Amusement arcade

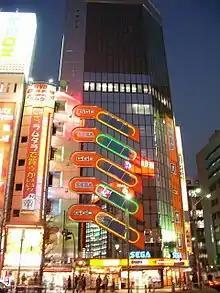
"GiGO", a former large 6 floor Sega game center on Chuo Dori, in front of the LAOX Aso-Bit-City in Akihabara, Tokyo, Japan

An amusement arcade, also known as a video arcade, amusements, arcade, or penny arcade (an older term), is a venue where people play arcade games, including arcade video games, pinball machines, electro-mechanical games, redemption games, merchandisers (such as claw machines), or coin-operated billiards or air hockey tables. In some countries, some types of arcades are also legally permitted to provide gambling machines such as slot machines or "pachinko" machines. Games are usually housed in cabinets.